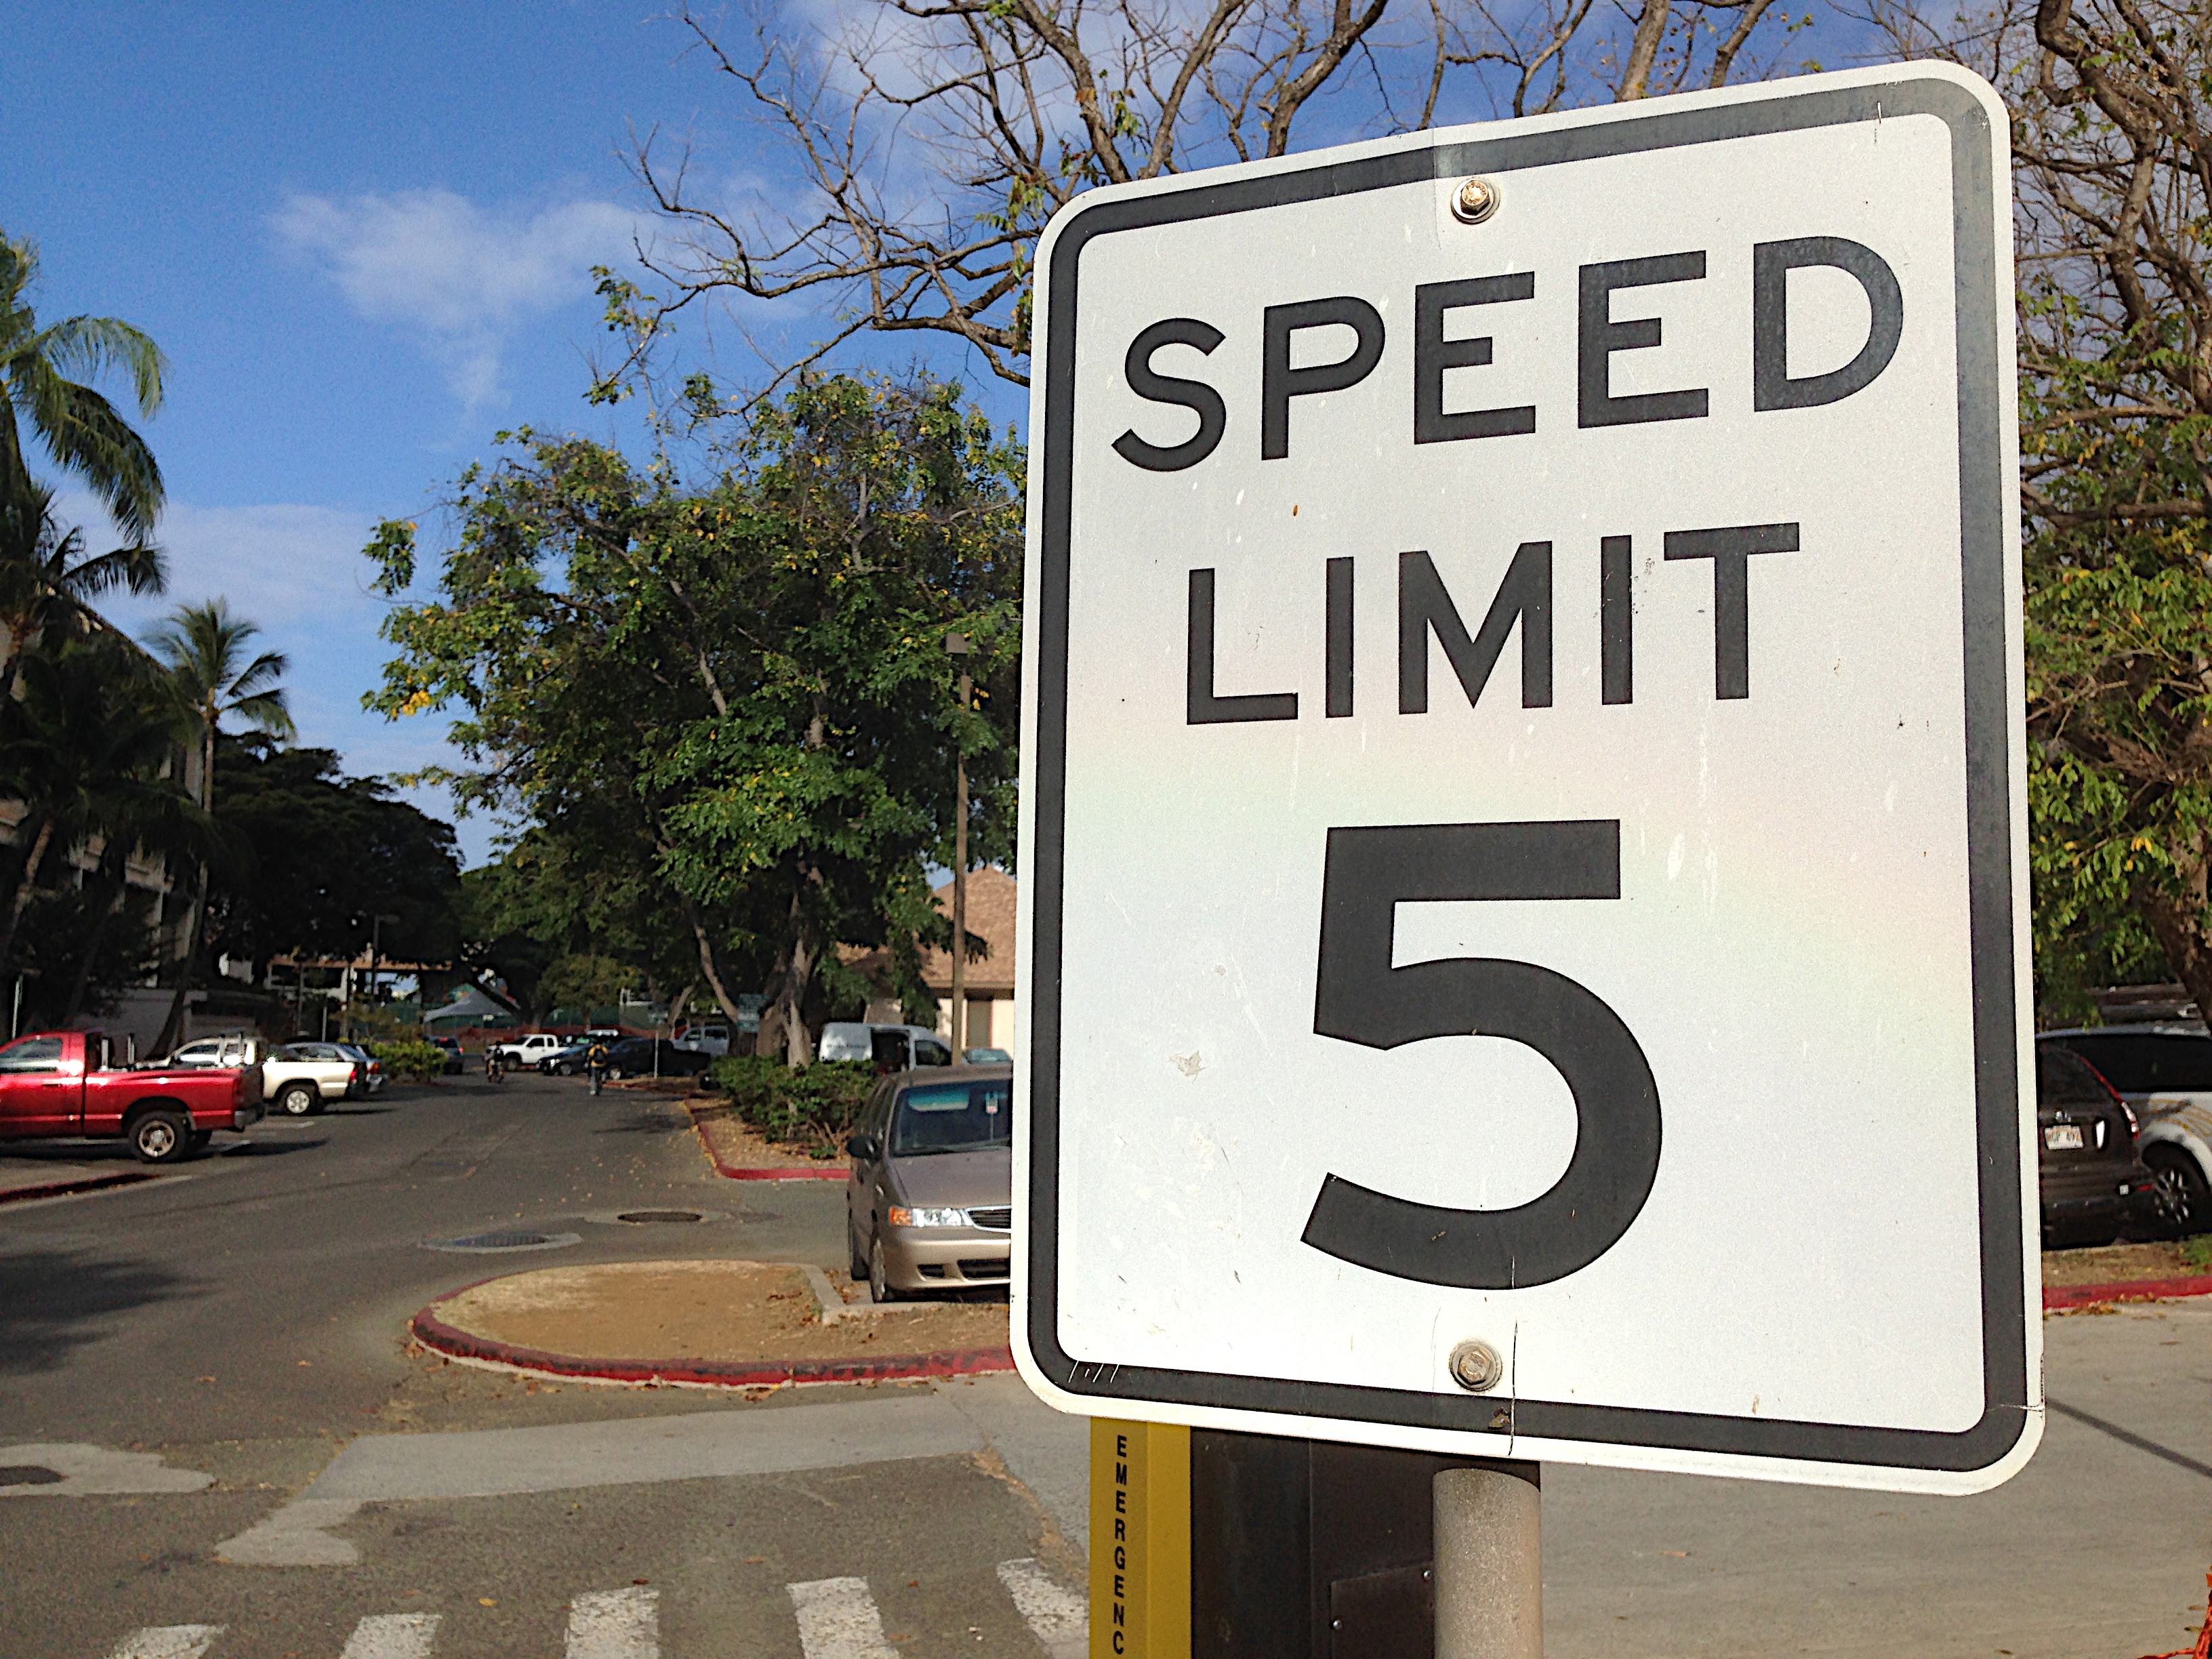
pedestrian, road, street, sign, street sign, signage, lane, infrastructure, speeding, neighbourhood, traffic sign